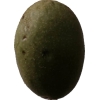
Label: nut